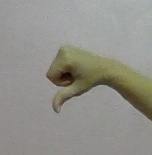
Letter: waw